Flying saucer

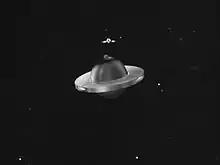
A flying saucer and its mothership in "Plan 9 from Outer Space" (1957)

A flying saucer movement developed during the 1950s. It was influenced by scientific research, occult practices, pop culture, existing religions, and earlier myths. In reports and in popular media such as the 1951 film "The Day the Earth Stood Still", saucers and their pilots were characterized as messengers. The first wave of so-called contactees, George Van Tassel, George Adamski, Truman Bethurum, Orfeo Angelucci, and George Hunt Williamson, all claimed to have ridden aboard the saucers and brought back messages for humanity. New religions and institutions arose around the contactees. Van Tassel built the Integratron, a domed structure near Landers, California, intended to facilitate further contact with aliens, physical rejuvenation, and a kind of spiritual time travel. According to George King, he founded the Aetherius Society—a new religious movement influenced by theosophy—at the direct instruction of an extraterrestrial. Some existing religions began to incorporate flying saucers. The Nation of Islam taught that the end of the world would be brought about by the "Mother Wheel" or "Mother Plane", a flying saucer half a mile wide. During the same time that Margaret Murray's "Old Religion" or witch-cult hypothesis was being discredited in academic circles, its core idea—a lost civilization remembered in myth—was being embraced in pulp fiction, occult groups, and the growing UFO movement. Several authors speculated that ancient astronauts piloting UFOs were the cause of myths and religions. Schoolteacher Robert Dione wrote "God Drives a Flying Saucer" to reframe biblical miracles and the Miracle of the Sun as the work of humanoid aliens piloting flying saucers. Later, Erich von Däniken released "Chariots of the Gods?", a work of pseudoscience that attributed ancient artifacts and monuments to its purported ancient astronauts.